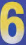
Number: 6